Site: brandenburg
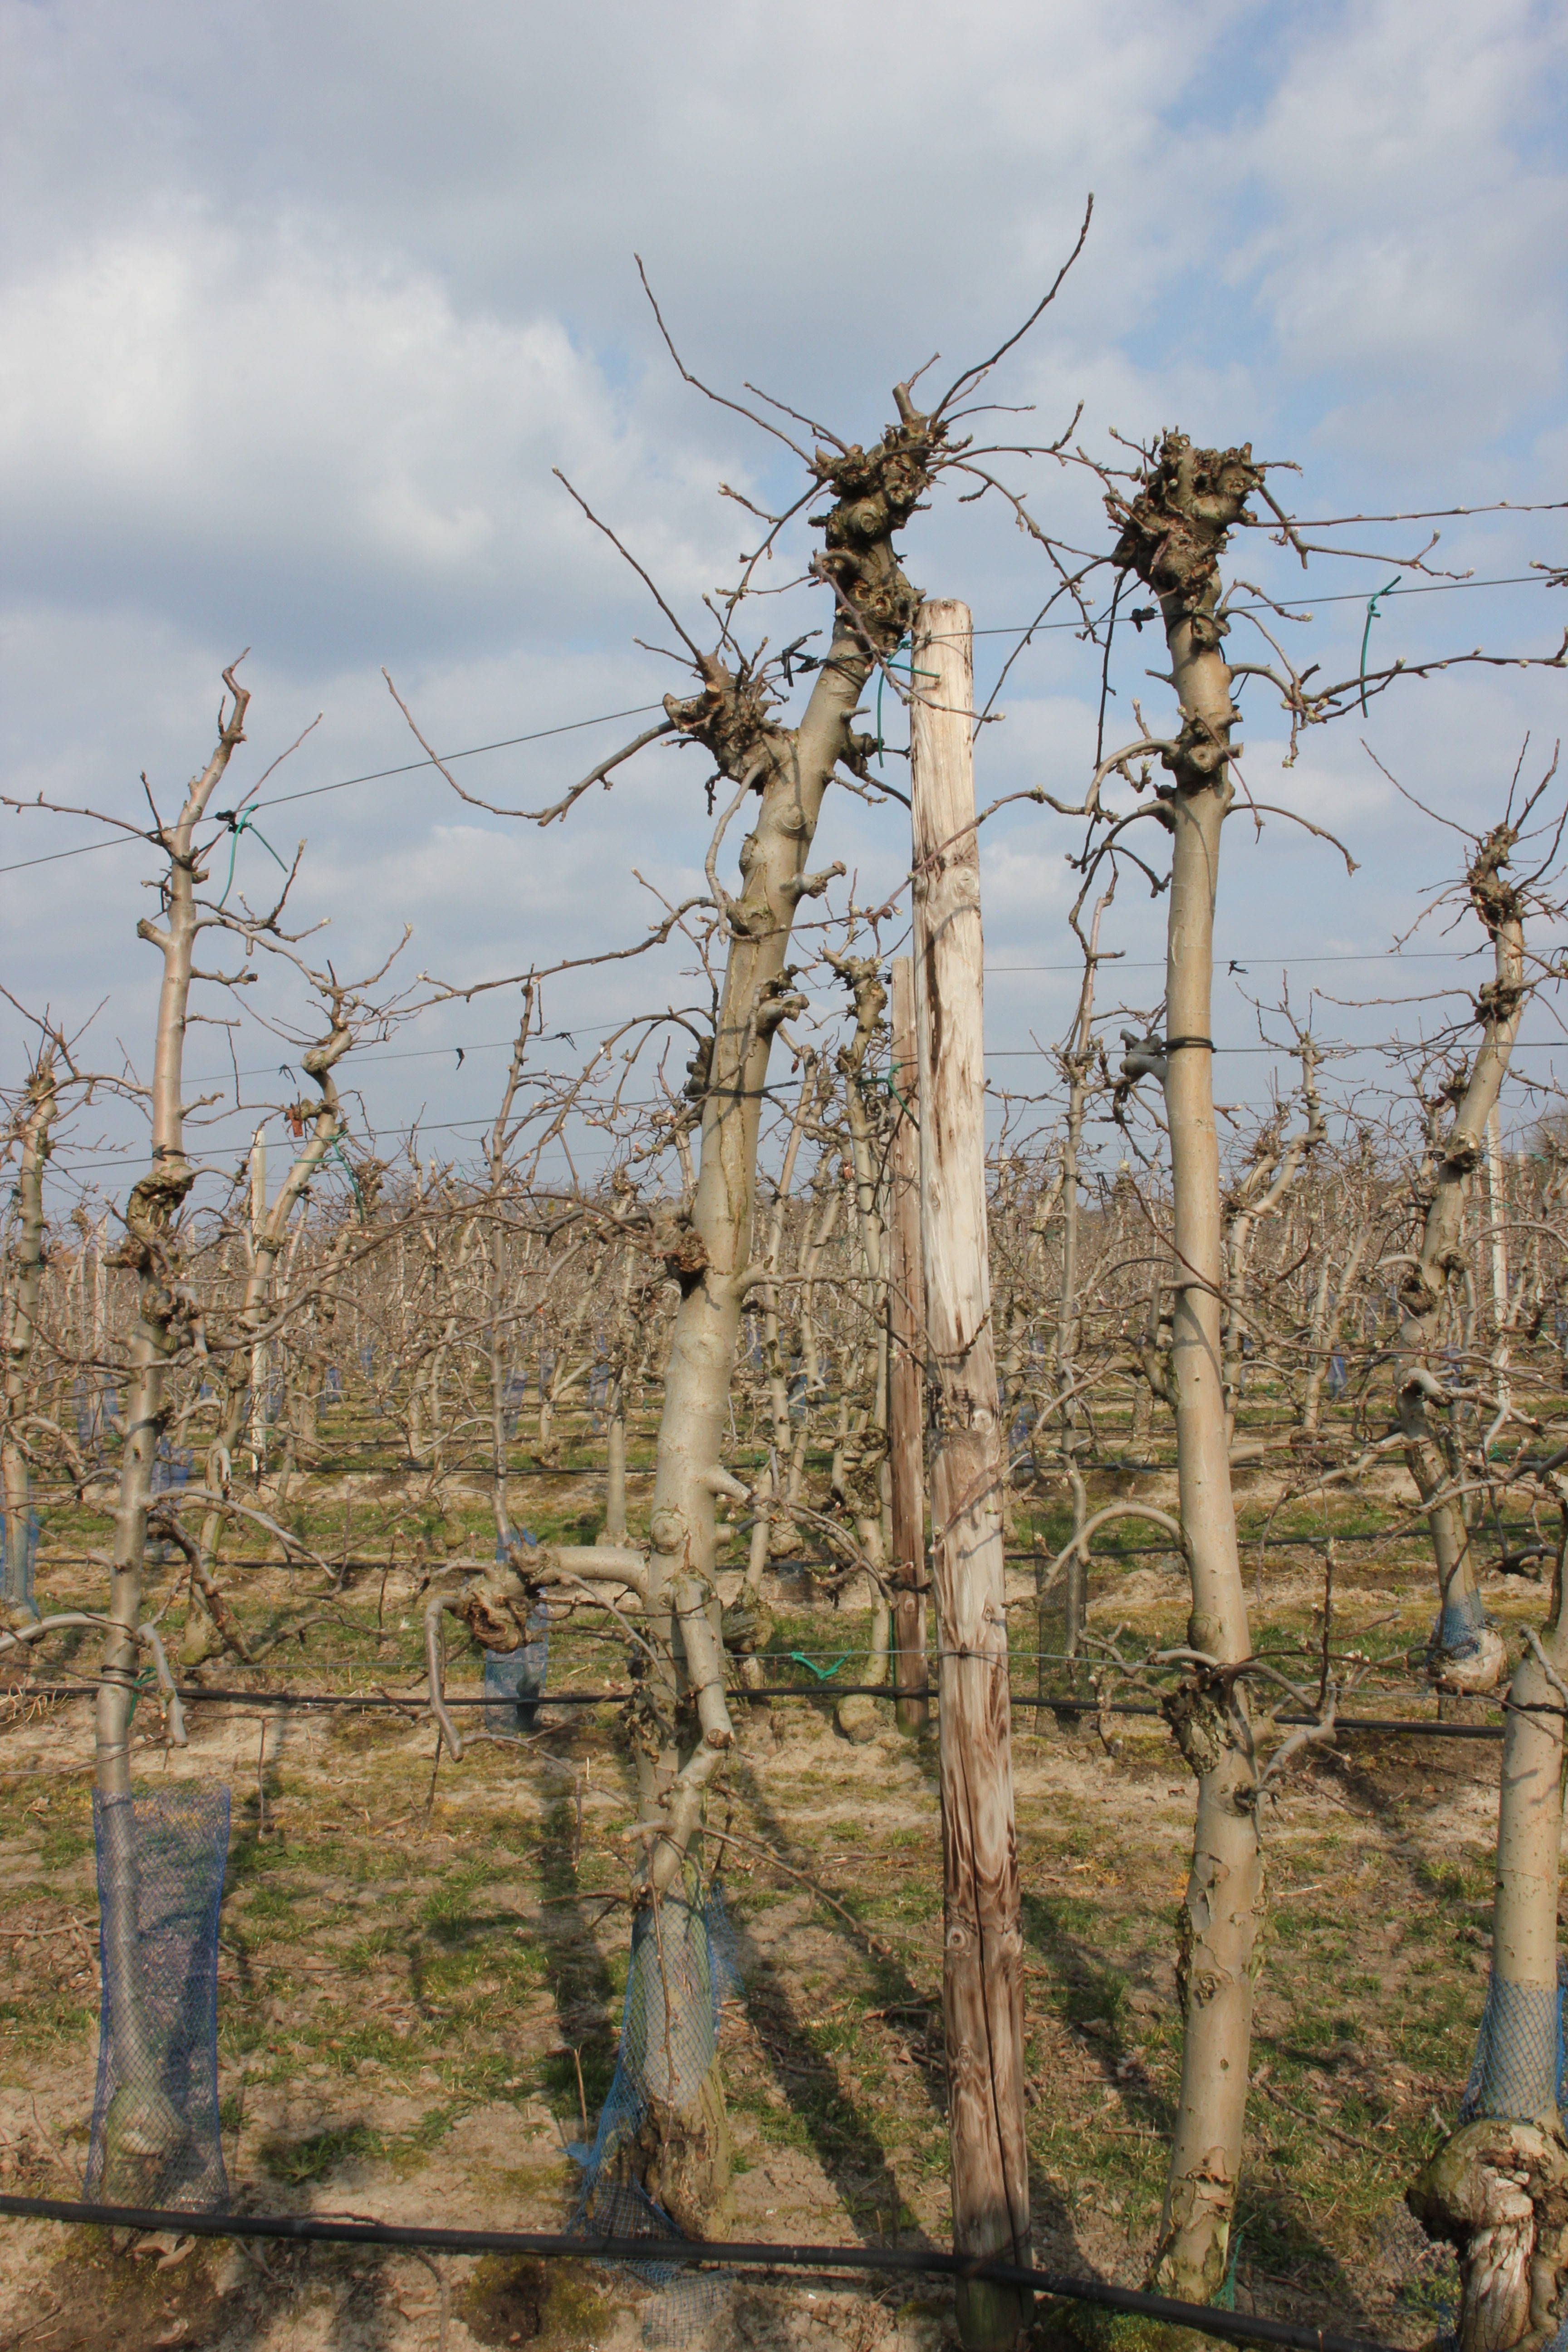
Growth stage (BBCH 03): Bud development